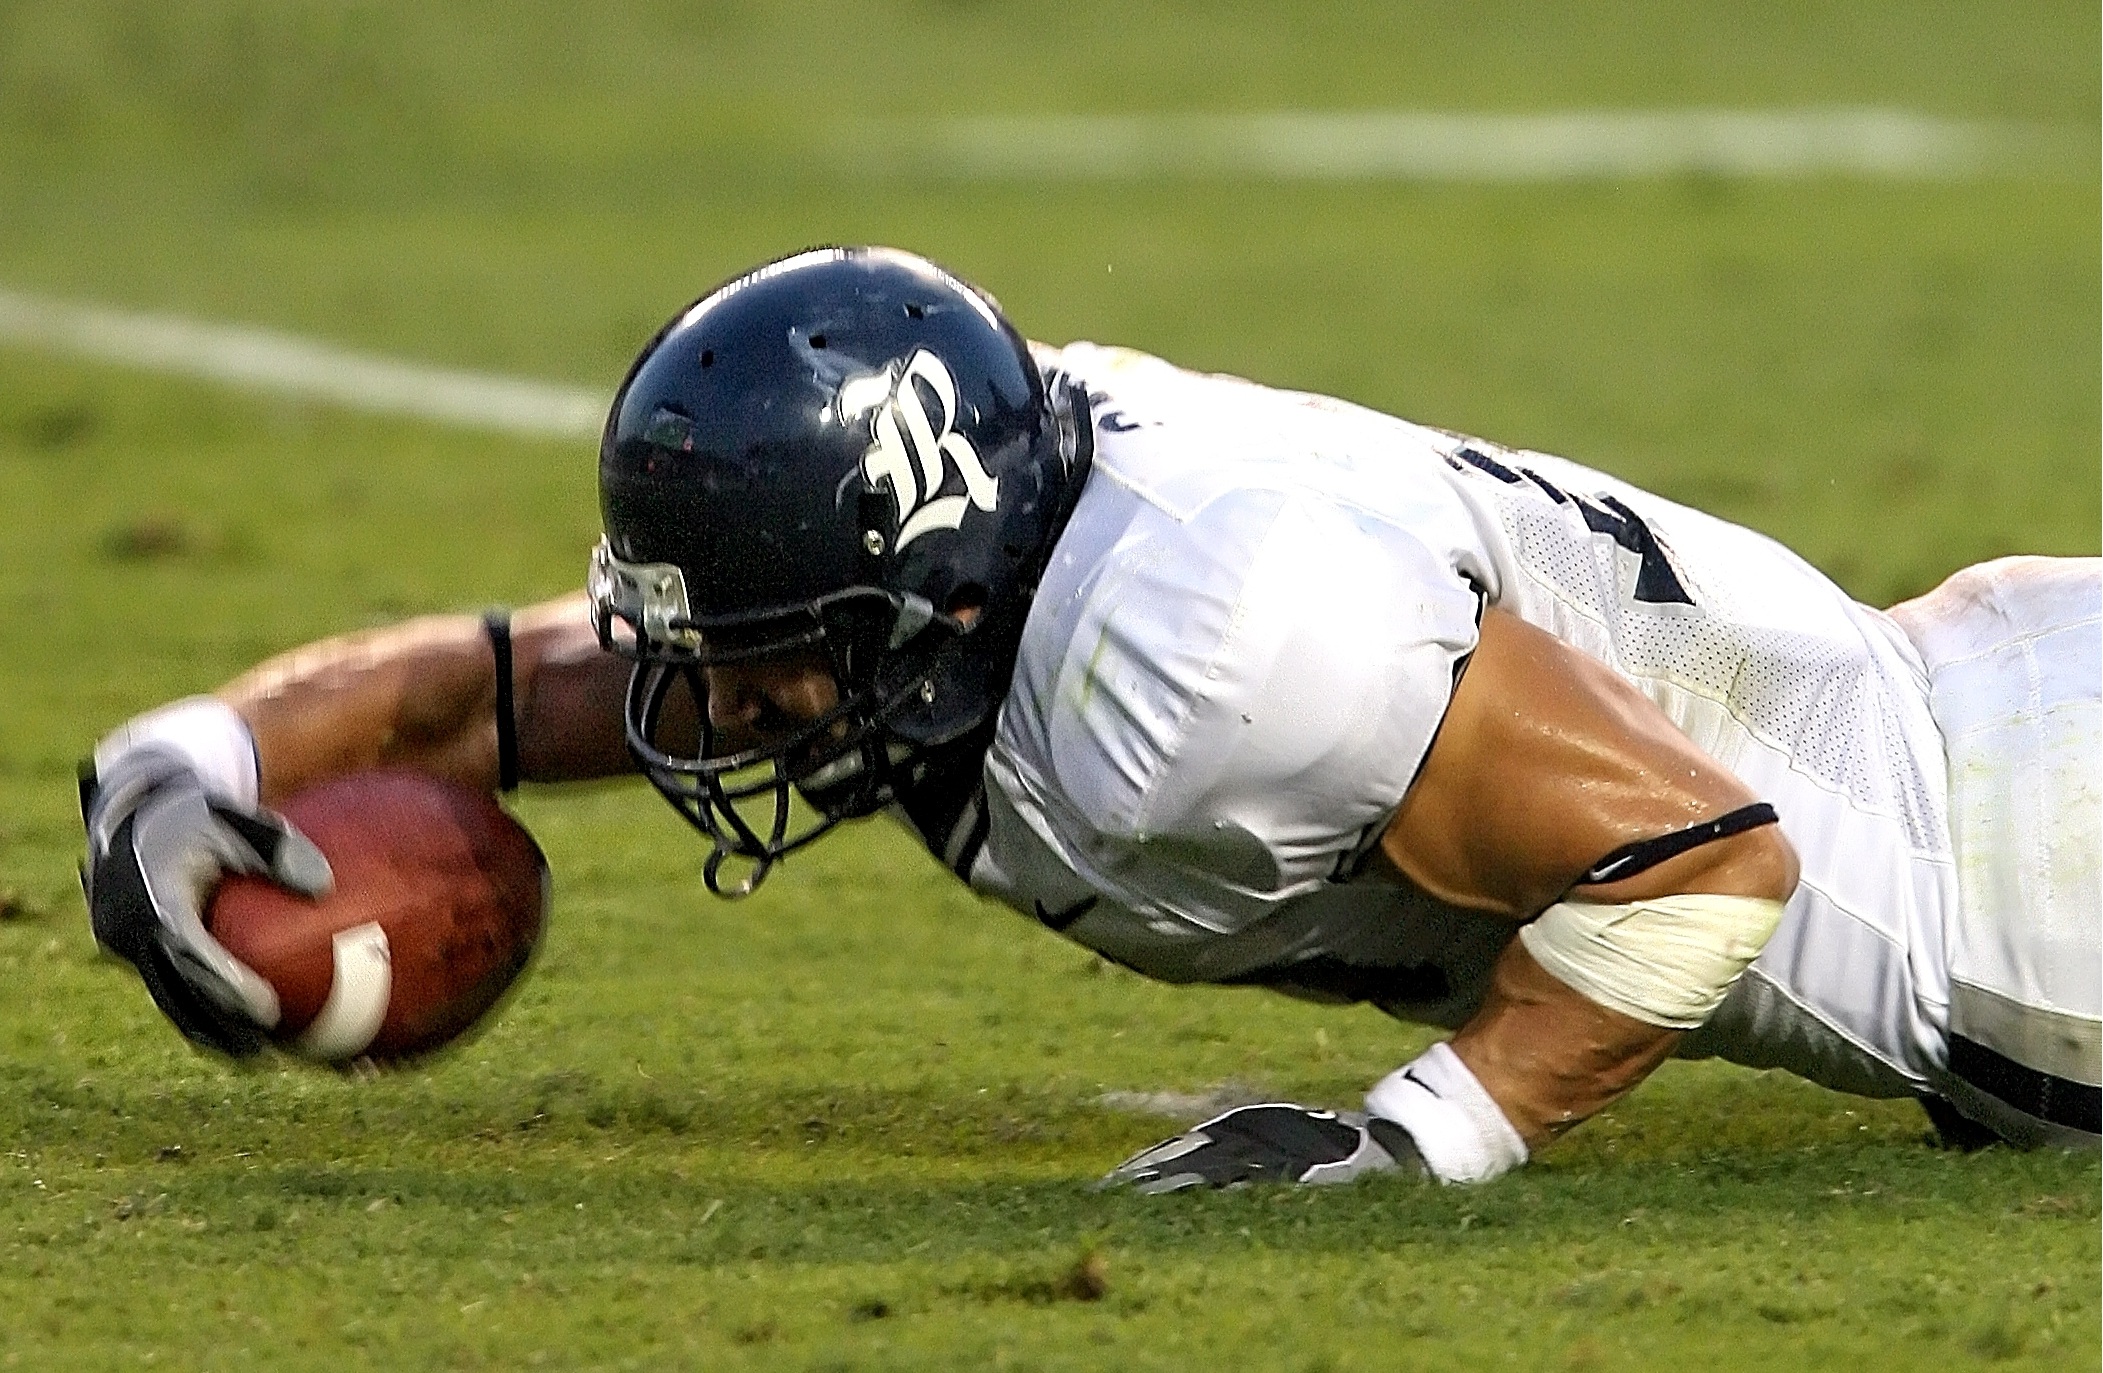
sport, field, game, male, soccer, goal, player, muscular, energy, american football, focus, sports, helmet, ball, stretching, effort, texas, leadership, college, athlete, kick, concentration, tackle, muscles, football player, yard line, ball game, first down, team sport, football field, baseball positions, football equipment and supplies, gridiron football, rugby football